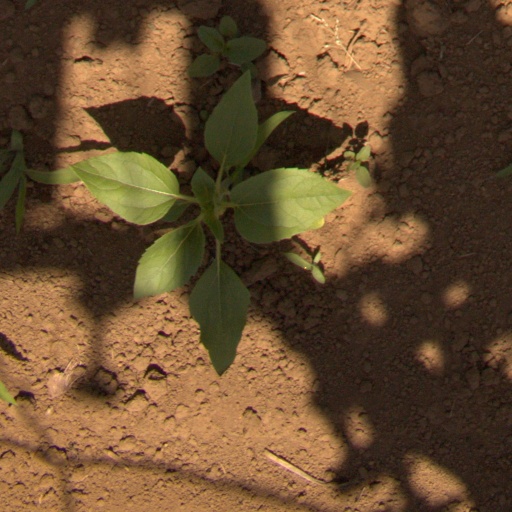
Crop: Jerusalem artichoke